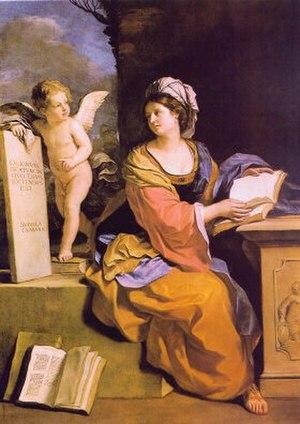
La philosophie de l'histoire est la branche de la philosophie traitant du sens et des finalités du devenir historique. Elle regroupe l'ensemble des approches, se succédant de l'Antiquité à l'époque contemporaine, tendant à affirmer que l'histoire n'est pas le fruit du hasard, de l'imprévu, voire du chaos, mais qu'elle obéit à un dessein en suivant un parcours. Dans une perspective chronologique, on peut globalement distinguer cinq étapes.